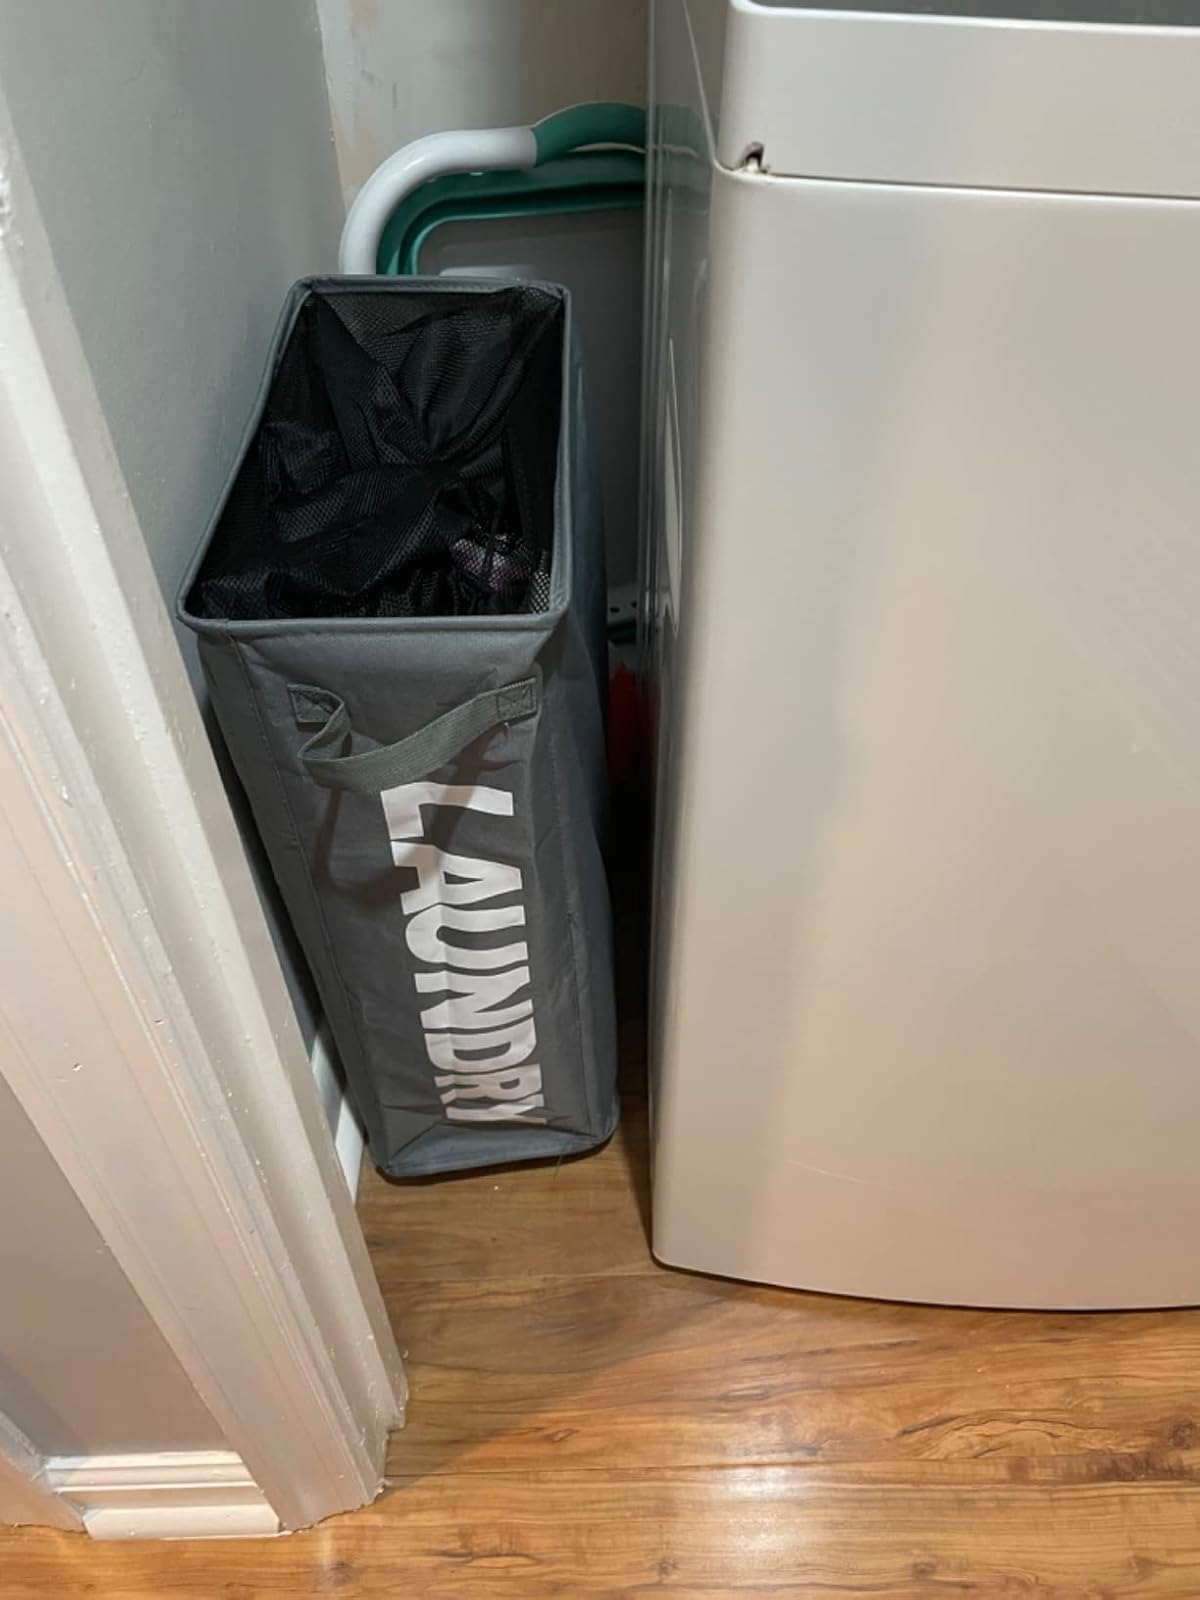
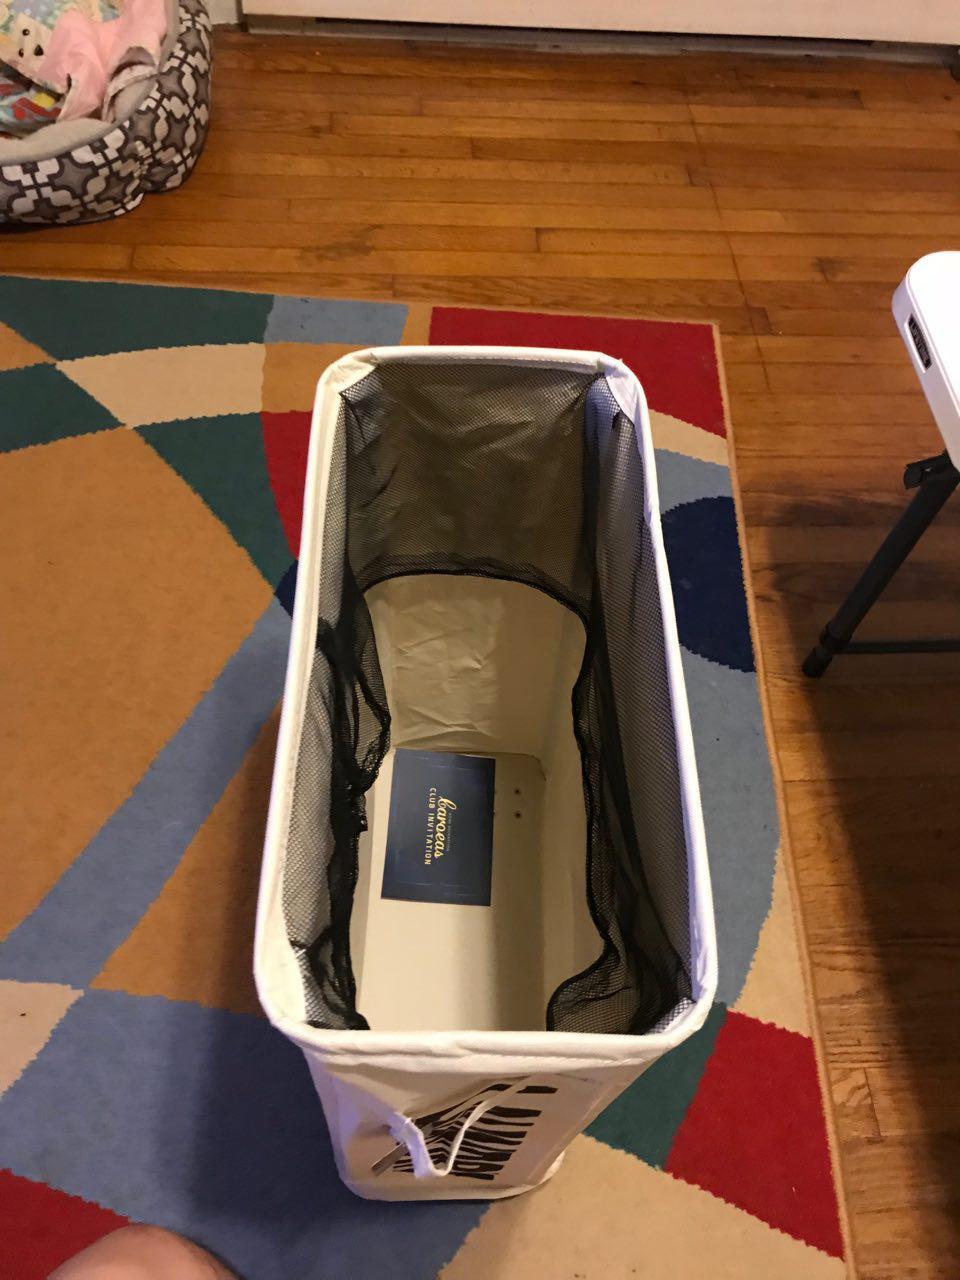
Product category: items_hamper
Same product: no